Whithorn

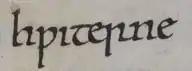
Mention of Whithorn (as ) in the "Anglo-Saxon Chronicle"

There is a tradition that Ninian built a church of stone and lime nearby in the late 4th century; it was called , 'White/Shining House'. "Whithorn" is a modern form of the Anglo-Saxon version of this name, or , 'White House'. In Gallovidian Gaelic, it was called , or , the latter a version of the Anglo-Saxon name (Gaelic has no sound corresponding to English "wh"). Ninian dedicated the church to his master Martin of Tours, and when he died (probably in 432) Ninian was buried in the church.